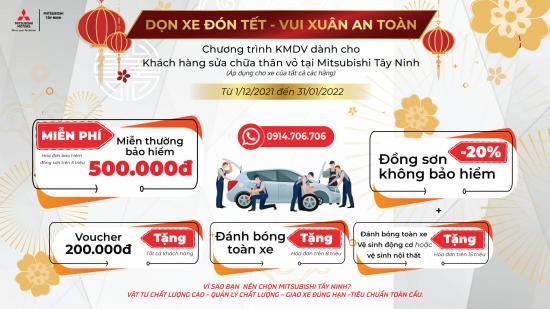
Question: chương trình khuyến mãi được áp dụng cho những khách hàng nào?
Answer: chương trình áp dụng cho khách hàng sửa chữa tại mitsubisho tây ninh